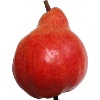
Label: red_pear